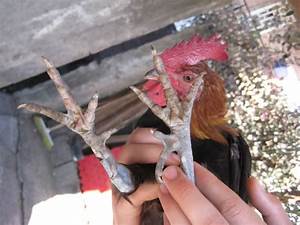
Label: gallina